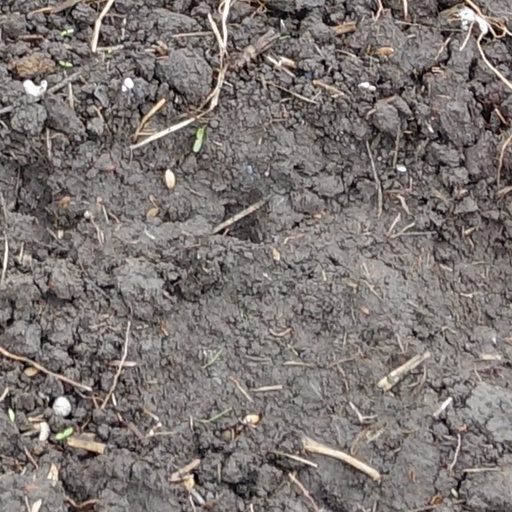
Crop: wheat